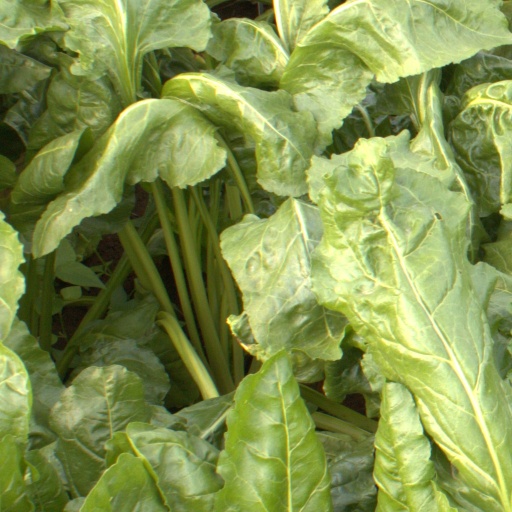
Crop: sugar beet